Intarabus

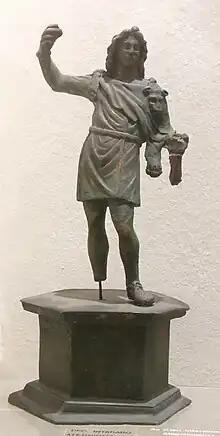
Bronze statuette of Intarabus from Foy-Noville, now at the Musée archéologique d'Arlon.

Intarabus was a Gaulish god in the pantheon of the Treveri and some neighbouring peoples. His name is known from nine inscriptions from a relatively compact area in what are now Belgium, Luxembourg, western Germany and eastern France. He may have been the tutelary deity of one of the three "pagi" (subdivisions) of the Treveri. In most cases, Intarabus is invoked alone – without any synthesis to a Roman deity, and without accompanying female deities. However, one inscription invokes him as "Mars Intarabus," noting that a "fanum" and "simulacrum" of this god had been restored at Trier. Meanwhile, another inscription from in Alsace gives Intarabus the epithet "Narius". An inscription at in Germany has his name as "[In]tarabus", while another from (now within the town of Bastogne in Belgium), invokes "Entarabus" in conjunction with the "Genius Ollodagus".